Motorcycle racing

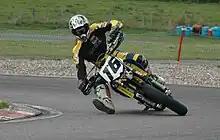
A Supermoto rider on a tarmac section

Supermoto is a racing category that is a crossover between road-racing and motocross. The motorcycles are mainly motocross types with road-racing tyres. The racetrack is a mixture of road and dirt courses (in different proportions) and can take place either on closed circuits or in temporary venues (such as urban locations).